The Gap, Queensland (Mount Isa)

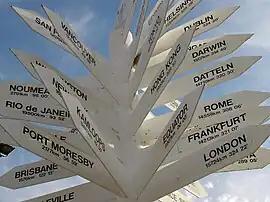
Sign post at the lookout at The Gap

The Gap is a suburb of the town of Mount Isa in the City of Mount Isa, Queensland, Australia. In the , The Gap had a population of 817 people.